Stethoscope

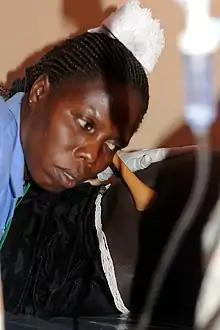
A Pinard horn used by a U.S. Army Reserve nurse in Uganda

An electronic stethoscope (or stethophone) overcomes the low sound levels by electronically amplifying body sounds. However, amplification of stethoscope contact artifacts, and component cutoffs (frequency response thresholds of electronic stethoscope microphones, pre-amps, amps, and speakers) limit electronically amplified stethoscopes' overall utility by amplifying mid-range sounds, while simultaneously attenuating high- and low- frequency range sounds. Currently, a number of companies offer electronic stethoscopes. Electronic stethoscopes require conversion of acoustic sound waves to electrical signals which can then be amplified and processed for optimal listening. Unlike acoustic stethoscopes, which are all based on the same physics, transducers in electronic stethoscopes vary widely. The simplest and least effective method of sound detection is achieved by placing a microphone in the chestpiece. This method suffers from ambient noise interference and has fallen out of favor. Another method, used in Welch-Allyn's Meditron stethoscope, comprises placement of a piezoelectric crystal at the head of a metal shaft, the bottom of the shaft making contact with a diaphragm. 3M also uses a piezo-electric crystal placed within foam behind a thick rubber-like diaphragm. The Thinklabs' Rhythm 32 uses an electromagnetic diaphragm with a conductive inner surface to form a capacitive sensor. This diaphragm responds to sound waves, with changes in an electric field replacing changes in air pressure. The Eko Core enables wireless transmission of heart sounds to a smartphone or tablet. The Eko Duo can take electrocardiograms as well as echocardiograms. This enables clinicians to screen for conditions such as heart failure, which would not be possible with a traditional stethoscope.